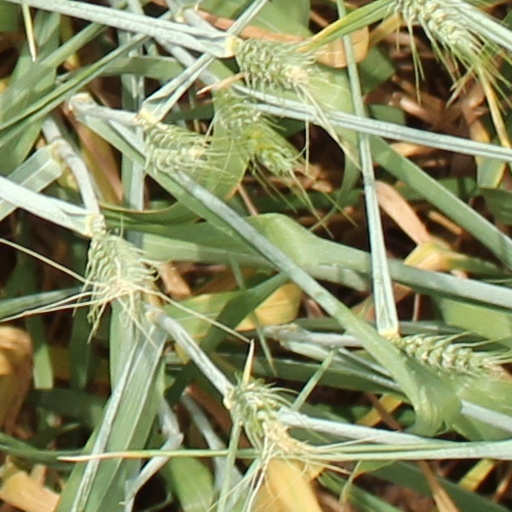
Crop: wheat